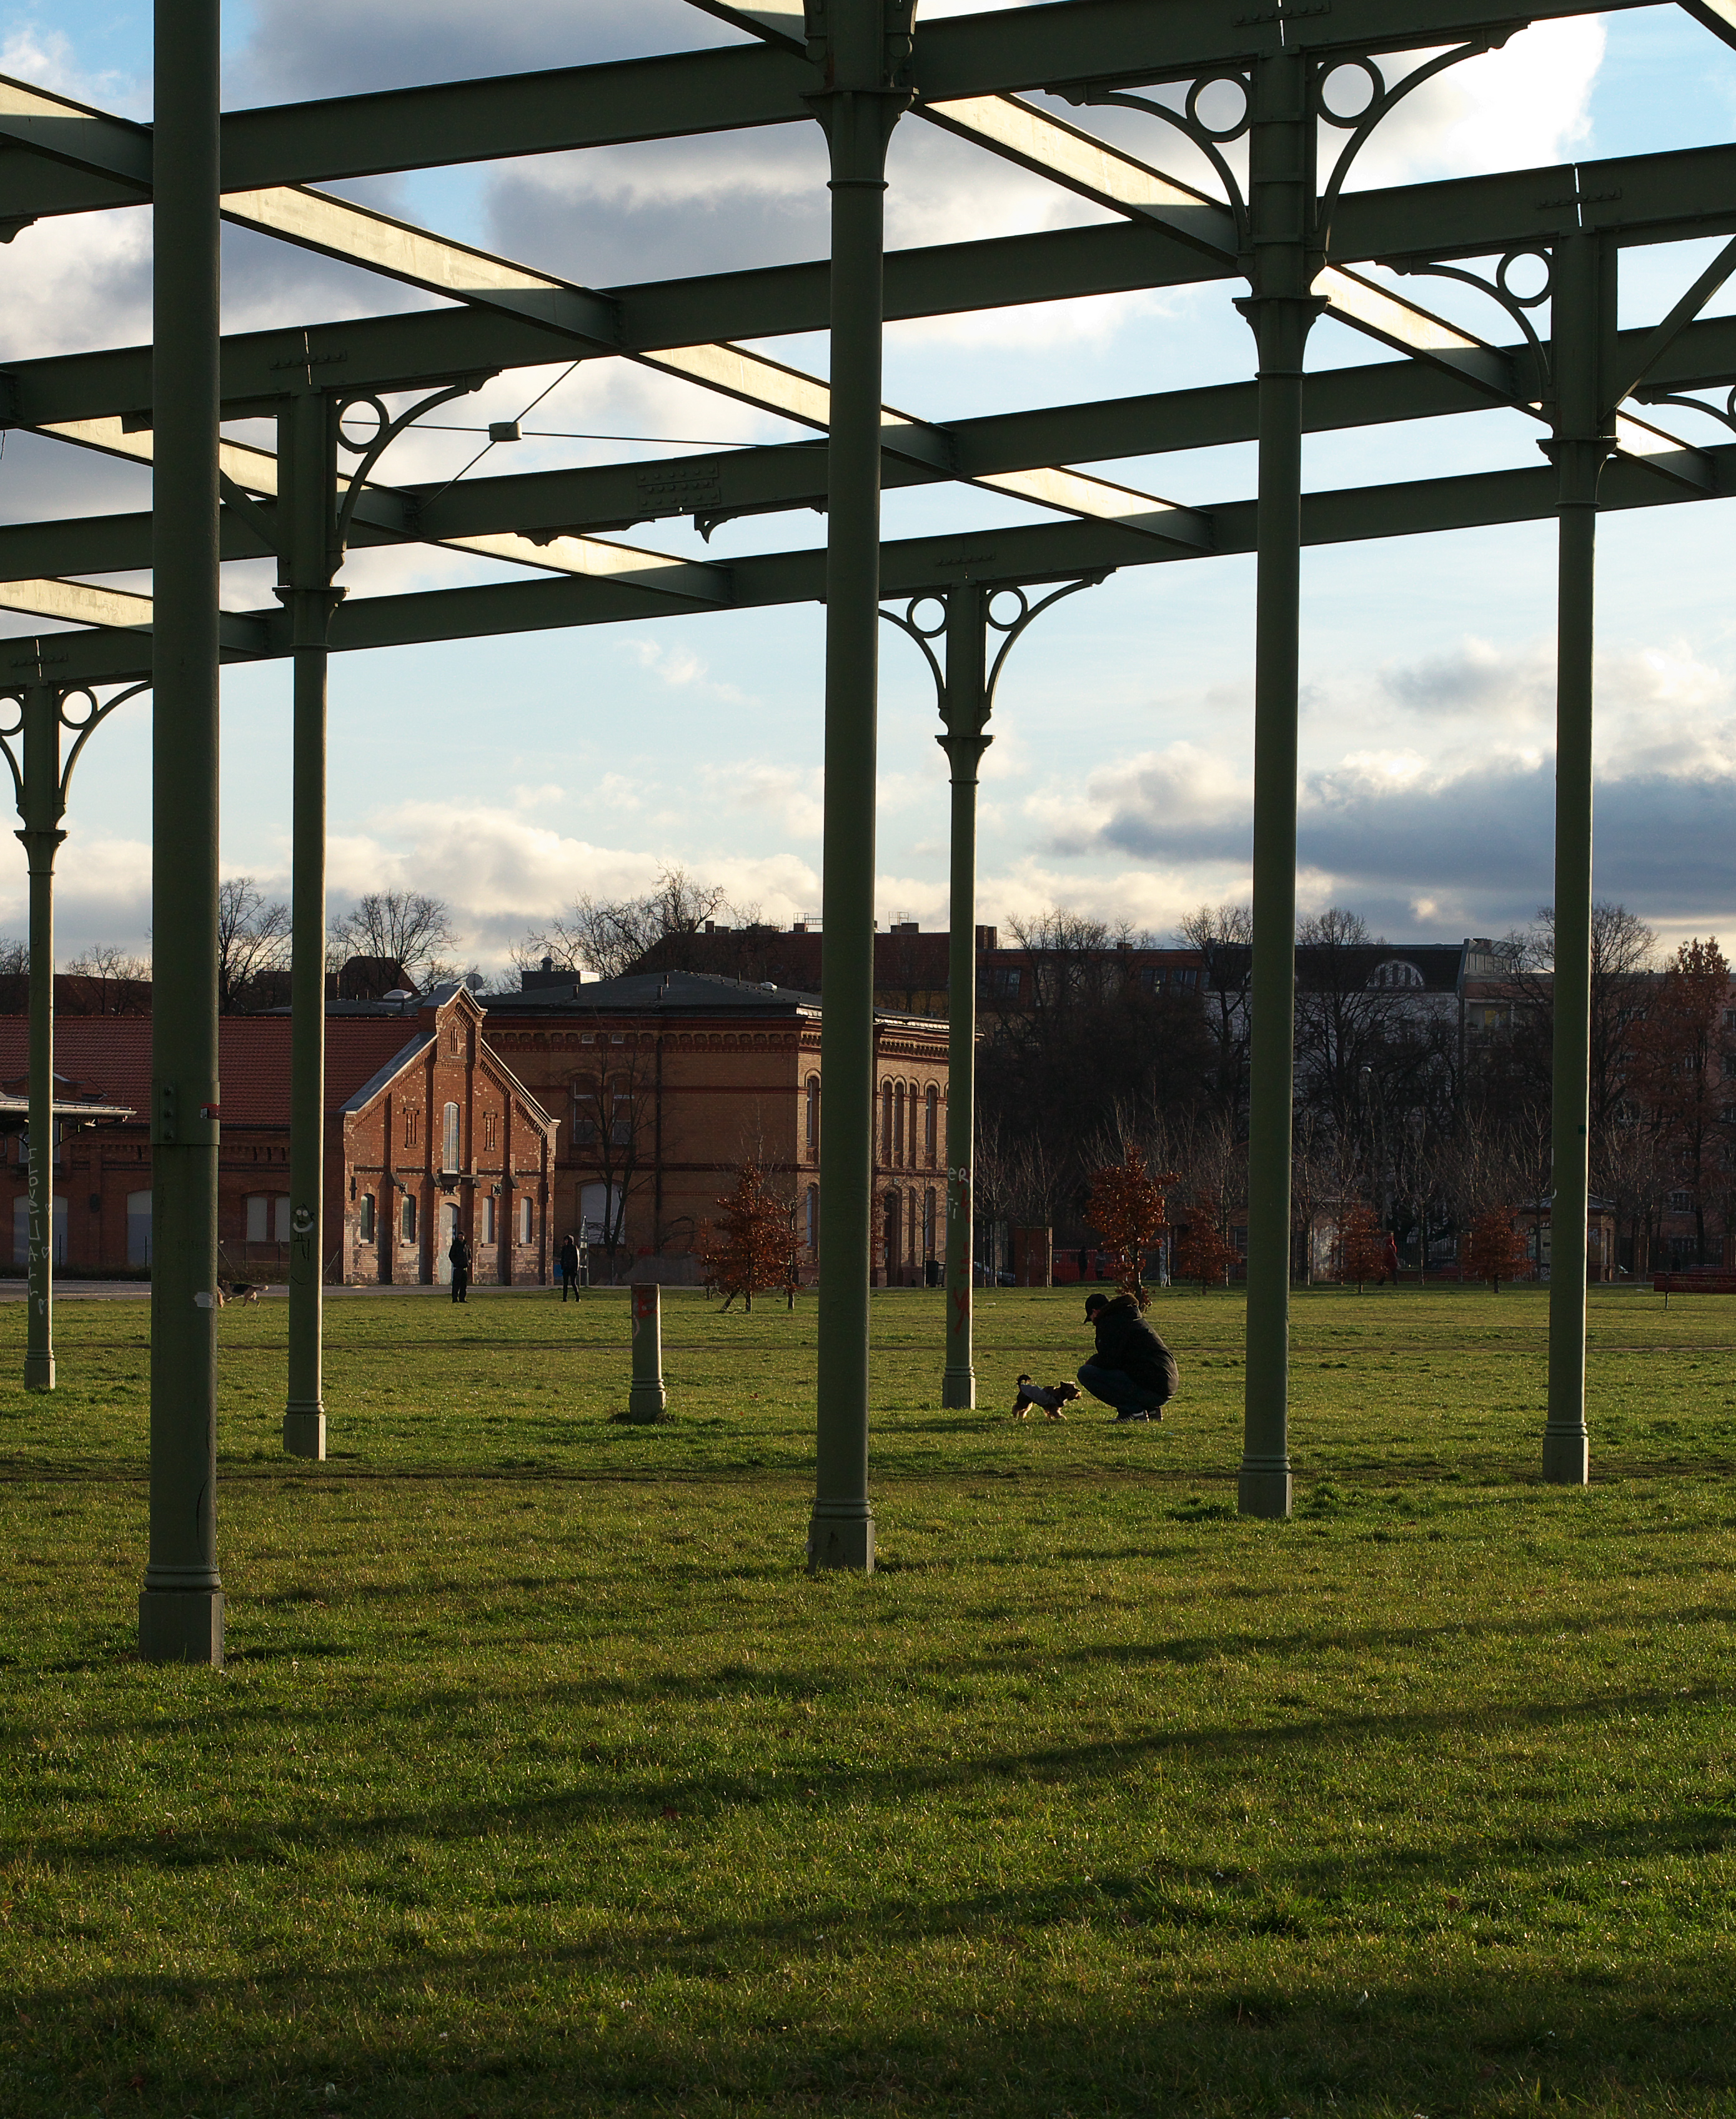
structure, playground, berlin, lumix, panasonic, apeach, anjapietsch, mftm43lumixpanasonic, microfourthird, g3, blankensteinpark, outdoor structure